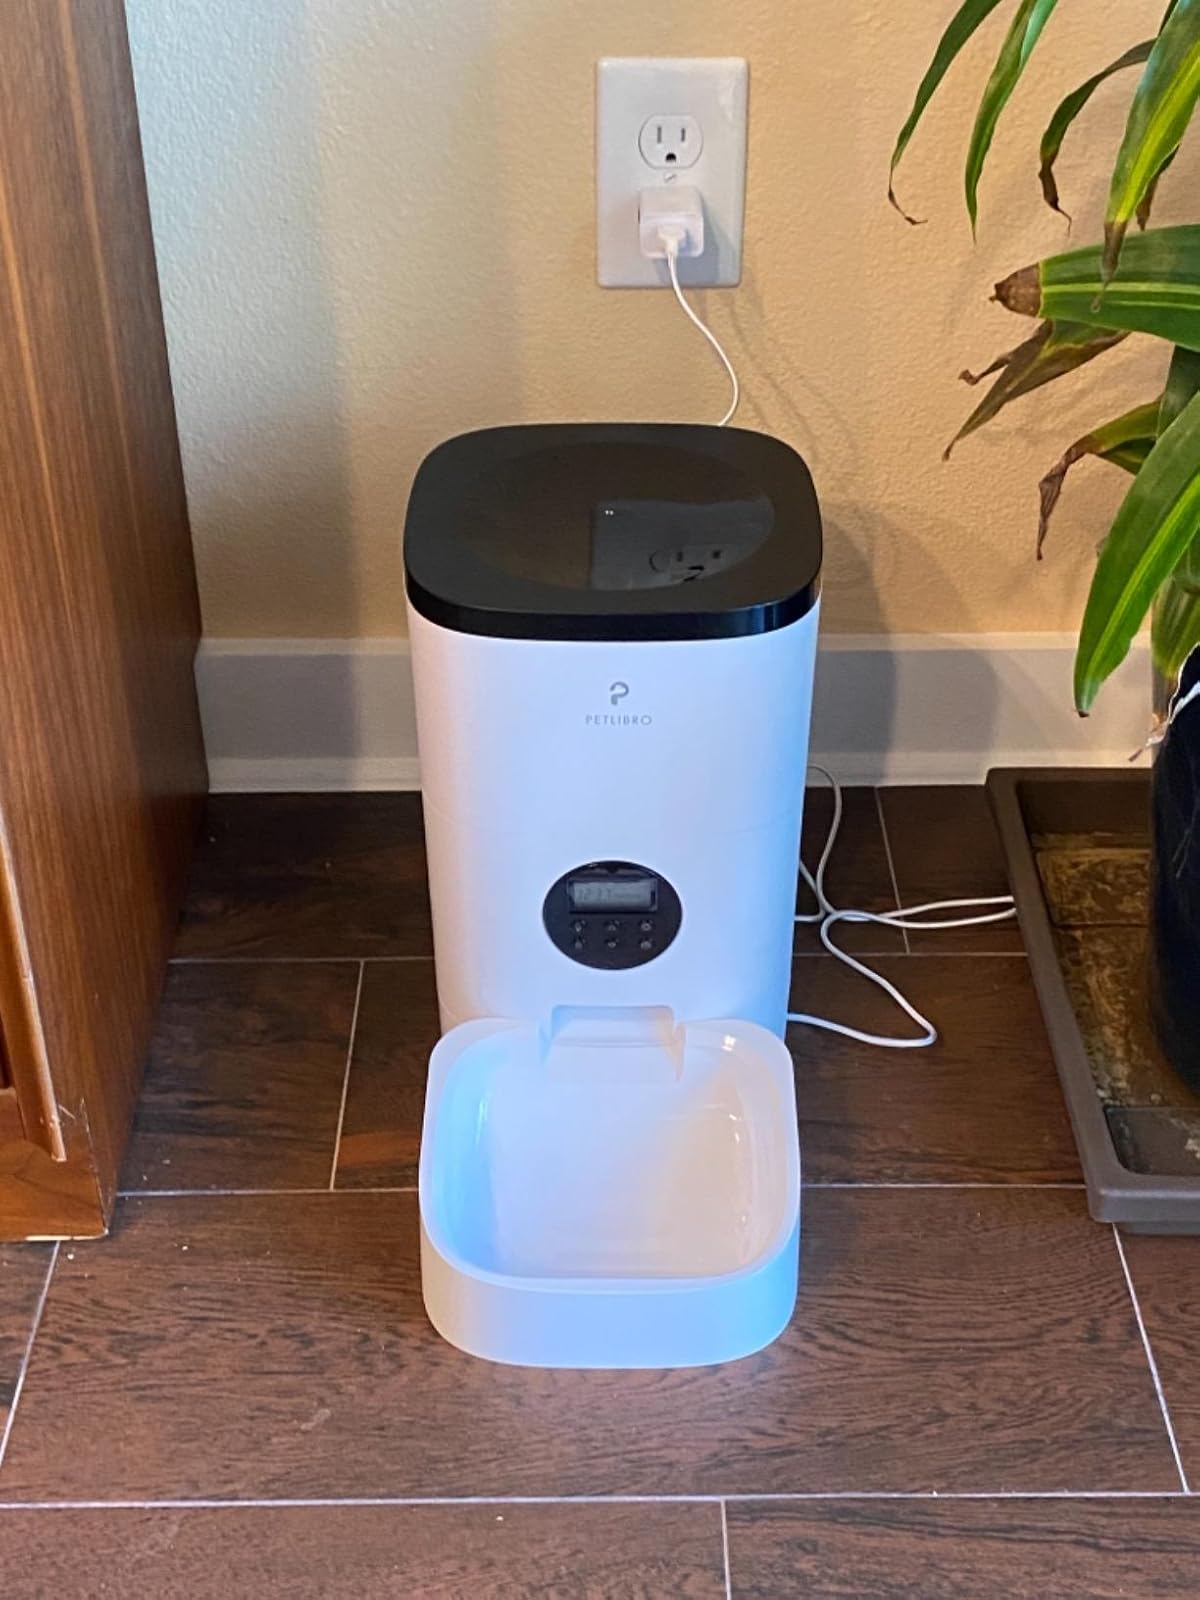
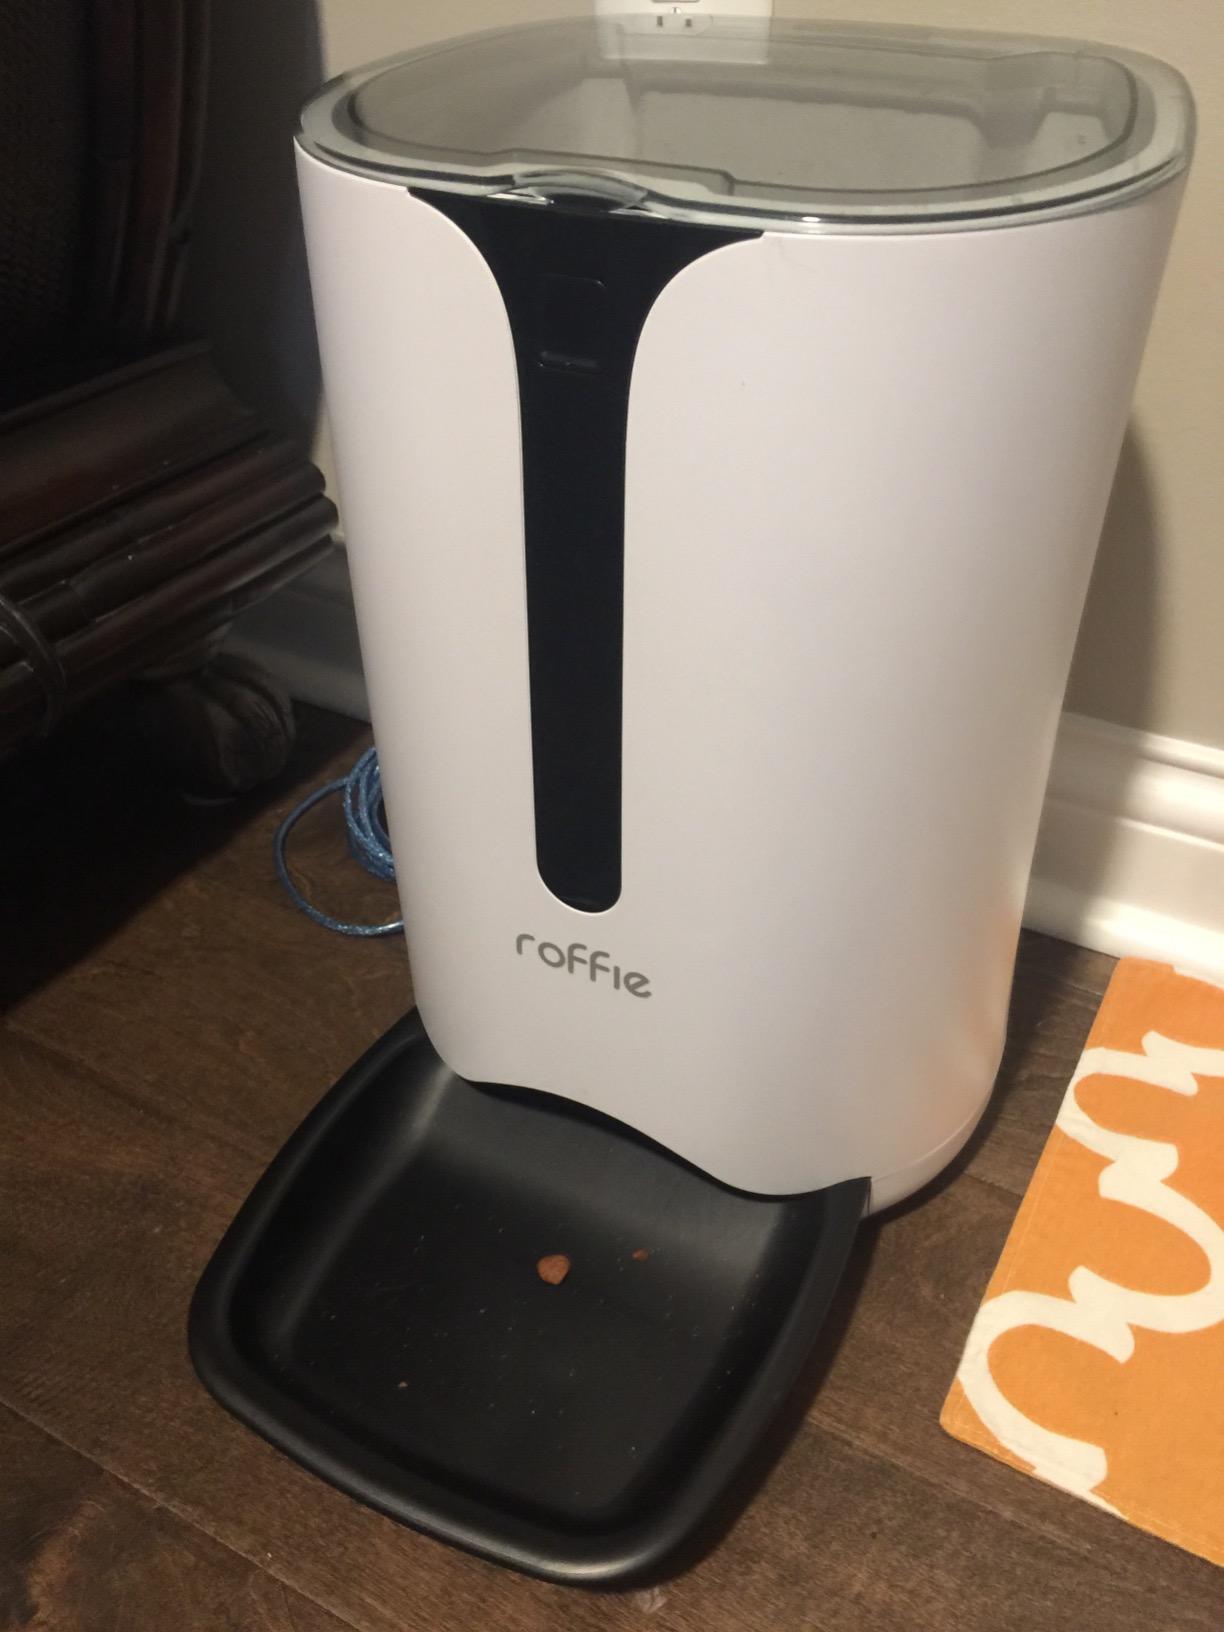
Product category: items_feeder
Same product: no